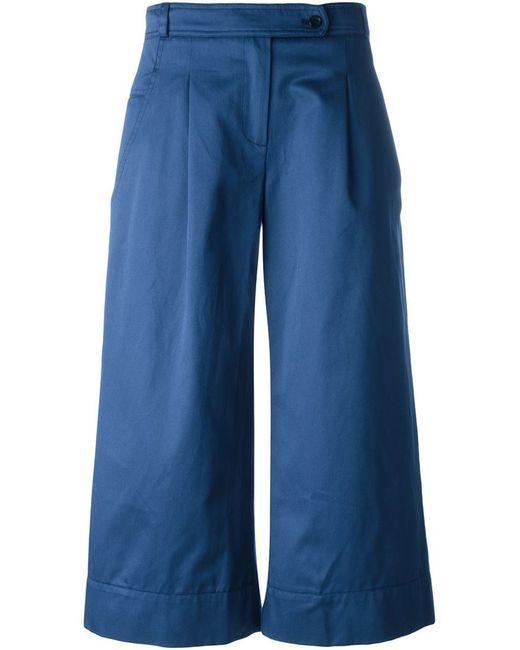
Cropped-Hose aus Leinen in leuchtendem Blau